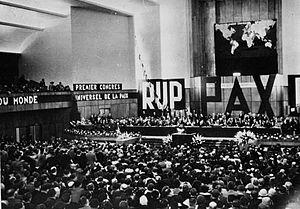
Vue générale du Congrès universel pour la paix au stade du Heysel à Bruxelles en 1936.
6 mars : fin de l'accord militaire franco-belge conclu en 1920.
Le Rassemblement universel pour la paix est une organisation politique internationale créée lors du Congrès universel pour la paix réunissant 5 000 participants au stade du Heysel à Bruxelles du 3 au 6 septembre 1936, se donnant pour objectifs le soutien à la Société des Nations fragilisée par la Seconde guerre italo-éthiopienne sans cependant se dire ouvertement antifasciste. Grâce aux adhésions collectives de mouvement politiques très divers il peut revendiquer dès 1936 des centaines de millions d'adhérents dans le monde, mais il subit un lent déclin en 1939 et 1940.